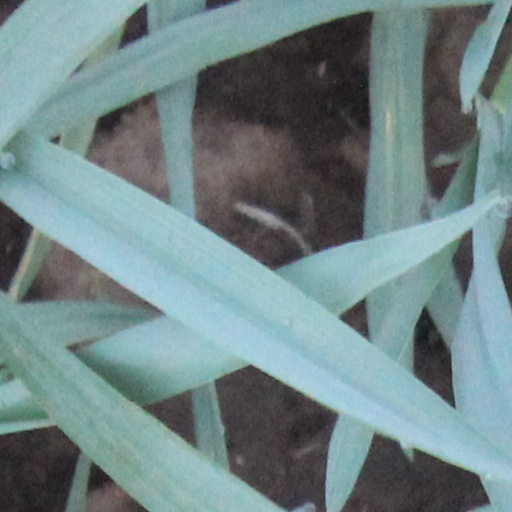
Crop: wheat